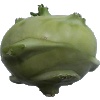
Label: Kohlrabi 1